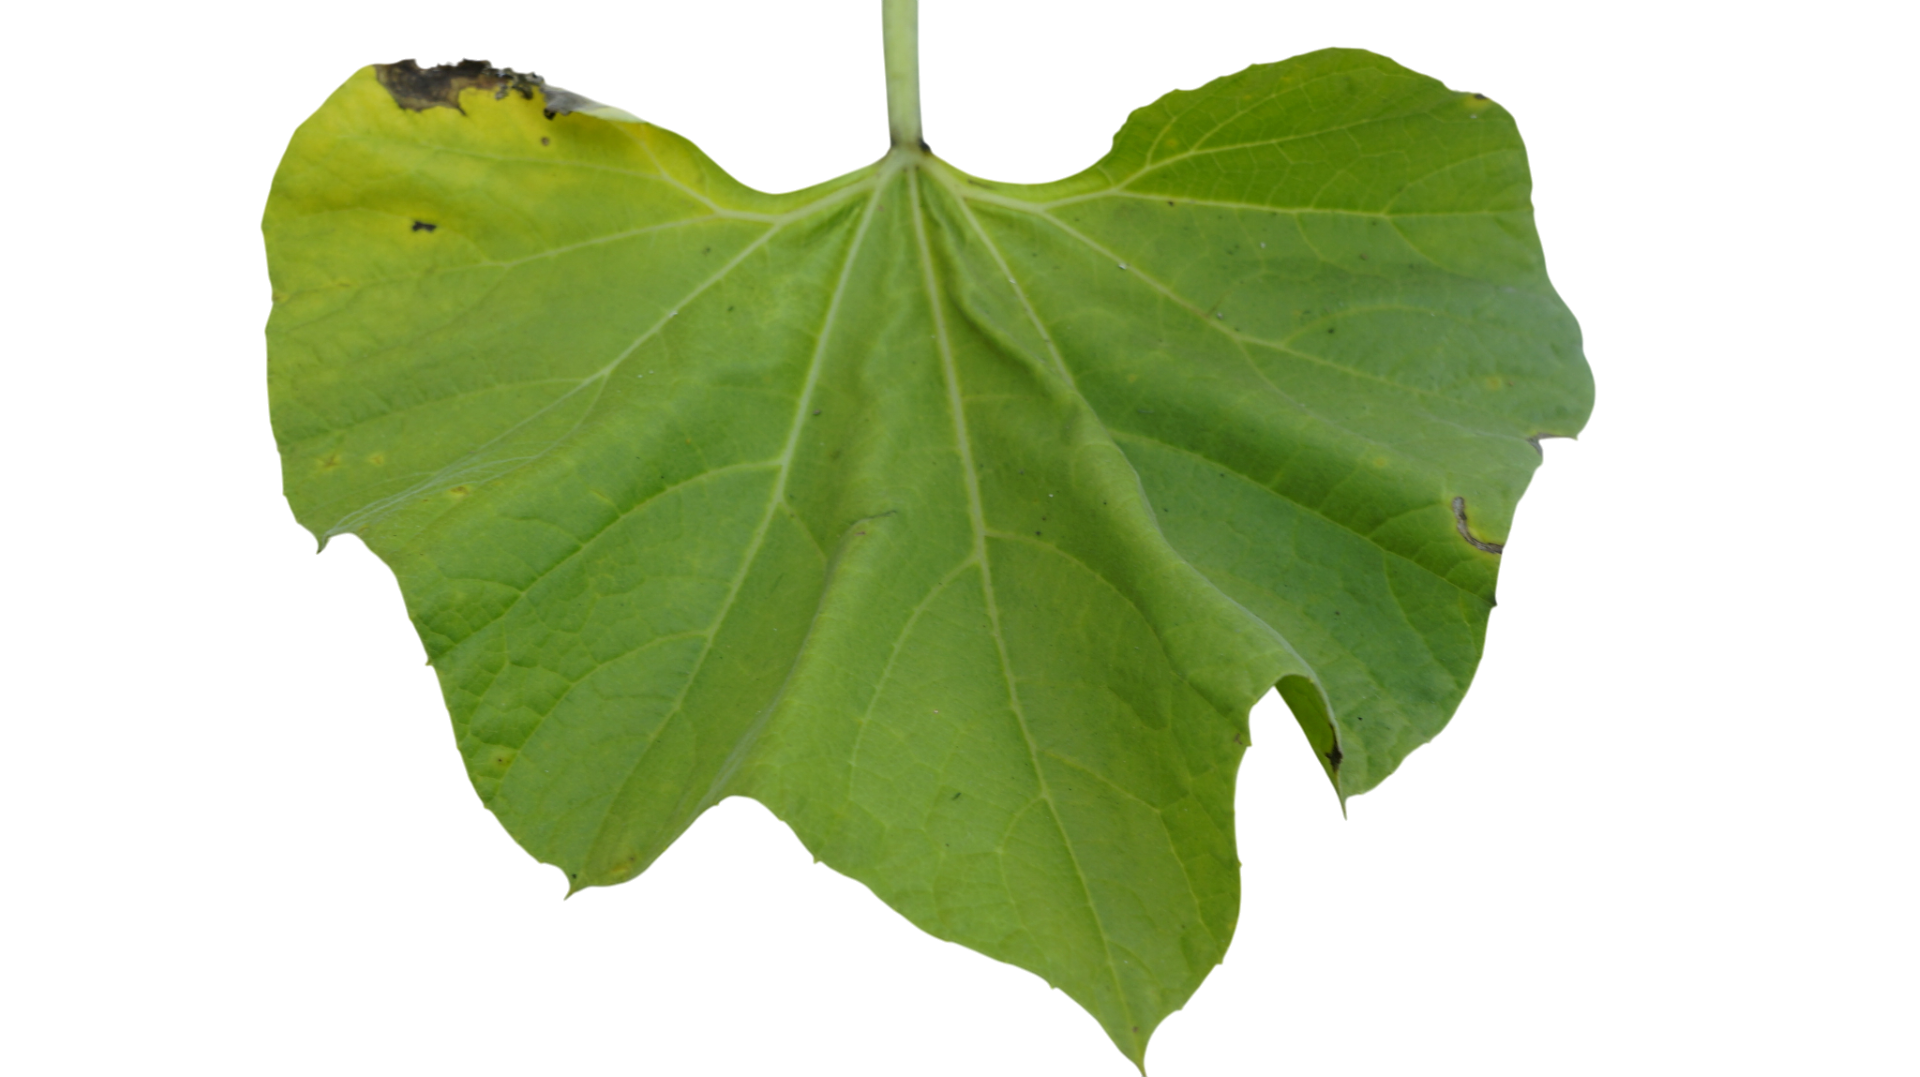
Crop: Bottle Gourd
Label: Downy_Mildew